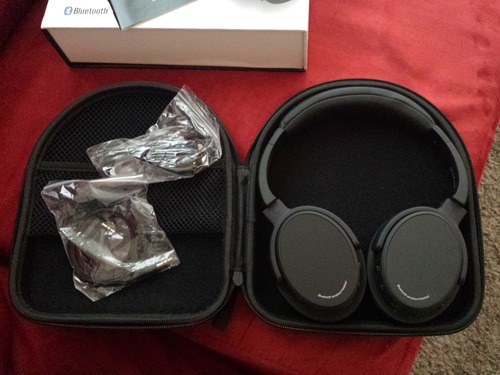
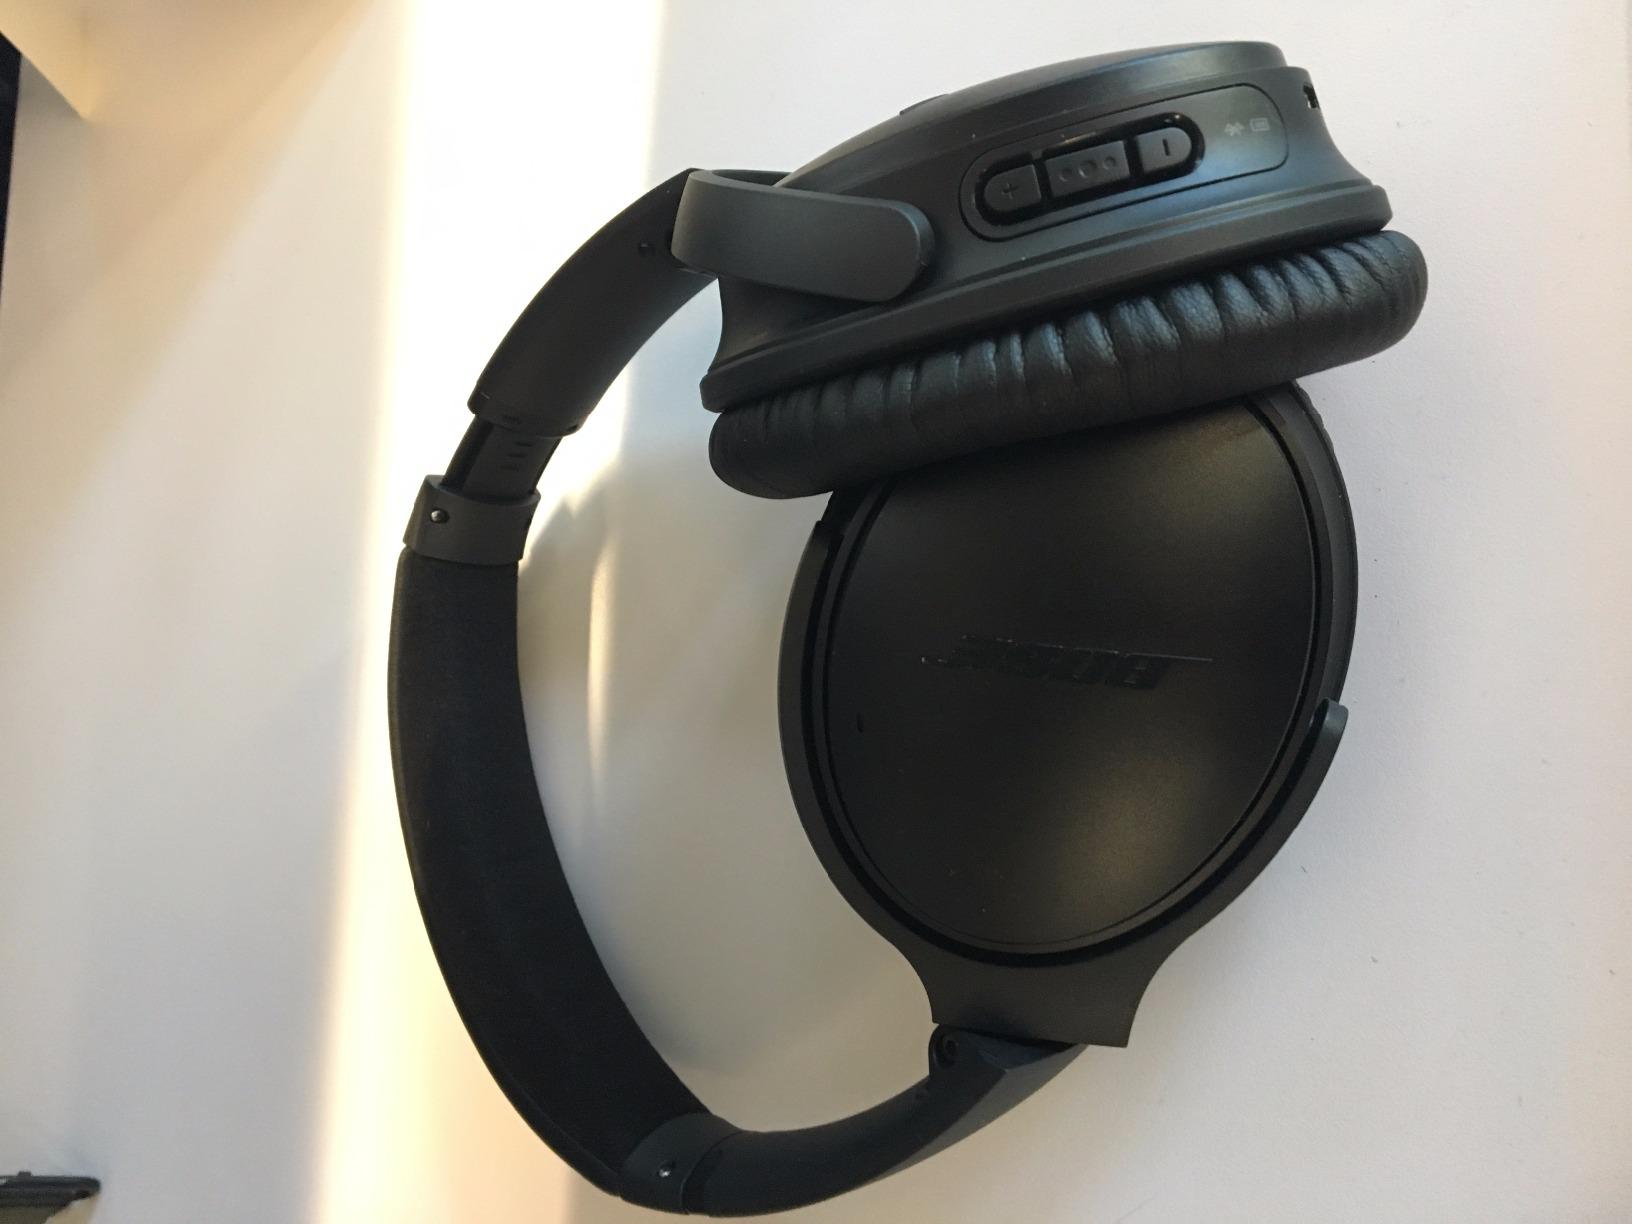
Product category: headphones
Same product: no